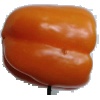
Label: orange_pepper